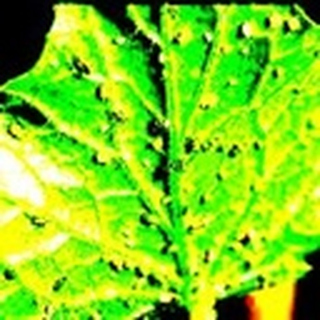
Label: cotton_aphids